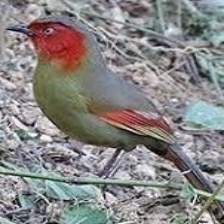
Species: SCARLET FACED LIOCICHLA
Scientific name: LIOCICHLA RIPPONI